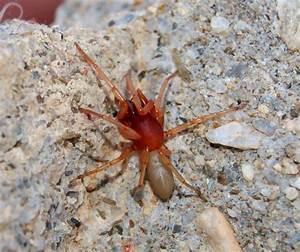
spider